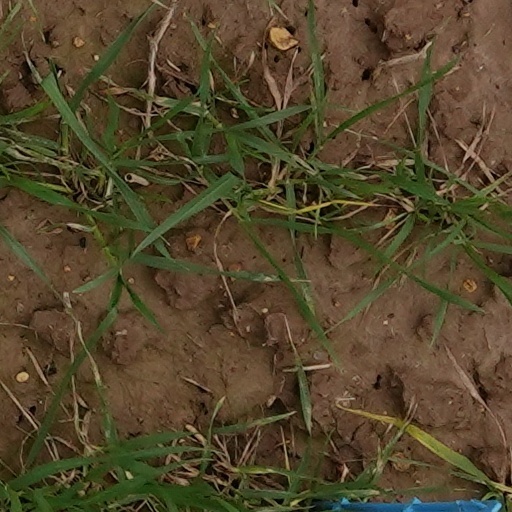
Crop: wheat